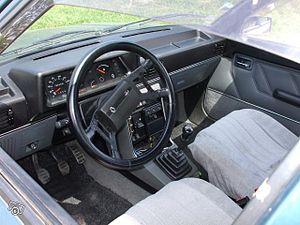
Les Renault 9 et 11 sont deux modèles d'automobiles compactes à traction avant produites par Renault durant les années 1980 à Douai. Elles seront aussi produites aux États-Unis respectivement sous les noms Renault Alliance et Renault Encore par le partenaire American Motors Corporation.